Brandeis University

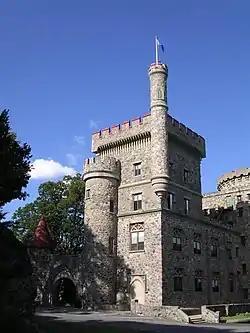

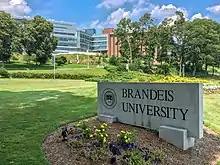
Brandeis University sign

Middlesex University was a medical school located in Waltham, Massachusetts, that was at the time the only medical school in Massachusetts that did not impose a quota on Jews. The founder, John Hall Smith, died in 1944. Smith's will stipulated that the school should go to any group willing to use it to establish a non-sectarian university. Within two years, Middlesex University was on the brink of financial collapse. The school had not been able to secure accreditation by the American Medical Association, which Smith partially attributed to institutional antisemitism in the American Medical Association.